Zaranj Airport

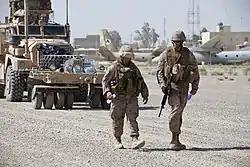
U.S. Marine Corps performing a safety inspection of the runway in 2012

Zaranj Airport was an airport located in the city of Zaranj, Nimruz Province, Afghanistan. It was replaced by the newly constructed Nimruz Airport, located east of the city. As of 2020, Zaranj Airport is no longer listed in the Afghan Aeronautical Information Publication (AIP).